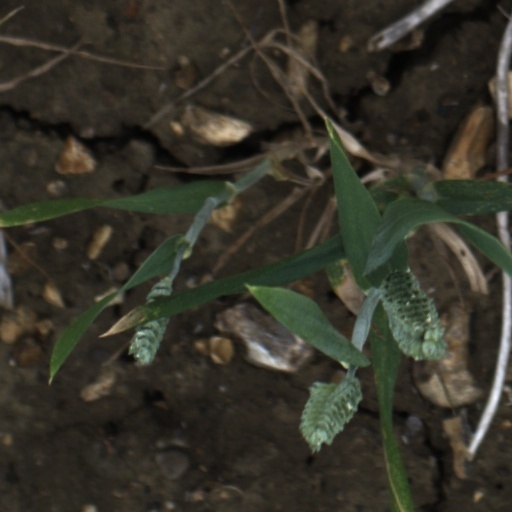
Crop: wheat